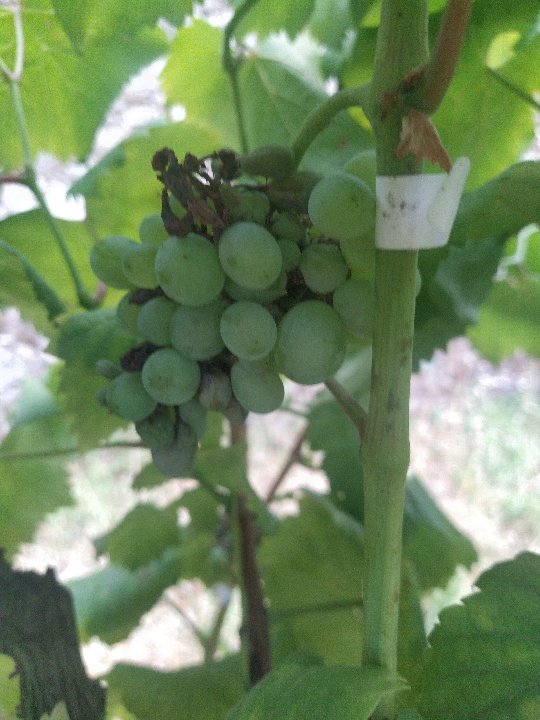
Berries visible: 30
Grape clusters: 1